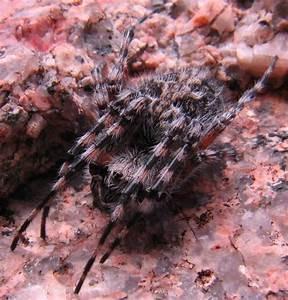
spider